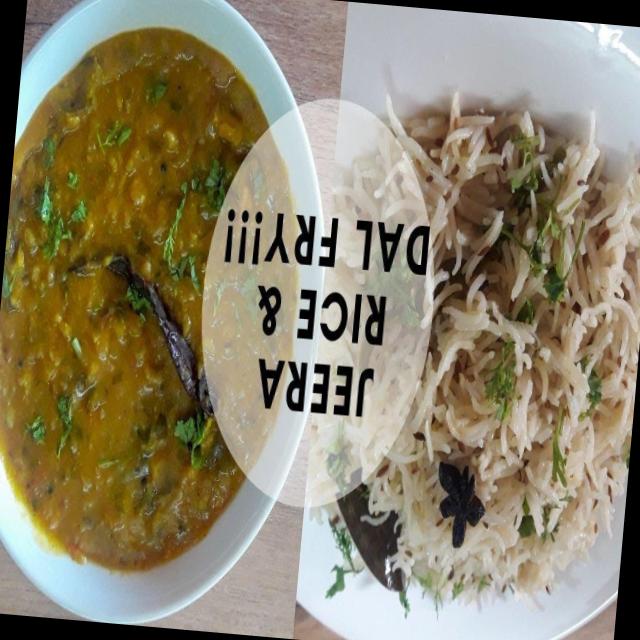
Dish: dal_makhani